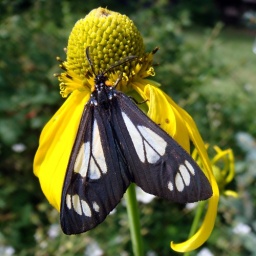
The butterflies love the wild cone flowers in the valley, near La Veta, Colorado.